West Side Market

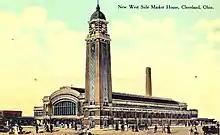
Postcard of the West Side Market, circa 1912

In 1915, the permanent building spurred sellers to establish the West Side Market Tenants' Association, a coalition founded to help maintain the market and organize for future improvements and additions. This organization exists at the Market today.